Unreal Tournament

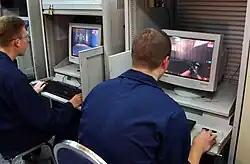
USS "San Jacinto" (CG-56) crewmembers playing the game, 2002

Lead designer Cliff Bleszinski credited much of the game's success to its community. As he said in the November 2001 issue of "Maximum PC": ""Unreal Tournament" would not have sold nearly two million copies if it did not have support from the community... We ship the very same tools that we used to build the game, and folks use these tools to realize their own visions of first-person action". Like "Unreal", "Unreal Tournament" is designed to be easily programmable and highly modularized. Through its scripting environment UnrealScript and level editor UnrealEd, developers are able to modify easily most parts of the game to both manipulate default game behavior and to supplement the game with their own mods. These range from slight changes on some aspects of gameplay (such as map voting) to total conversions. One modification, "ChaosUT", became popular enough that it was included with the 'Game of the Year' edition of the game, while "" was released as a stand-alone retail product.